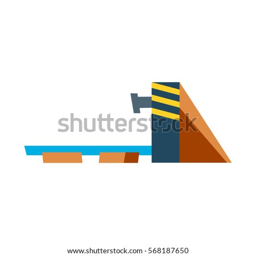
end of the rail line with barrier and buffer vector illustration .